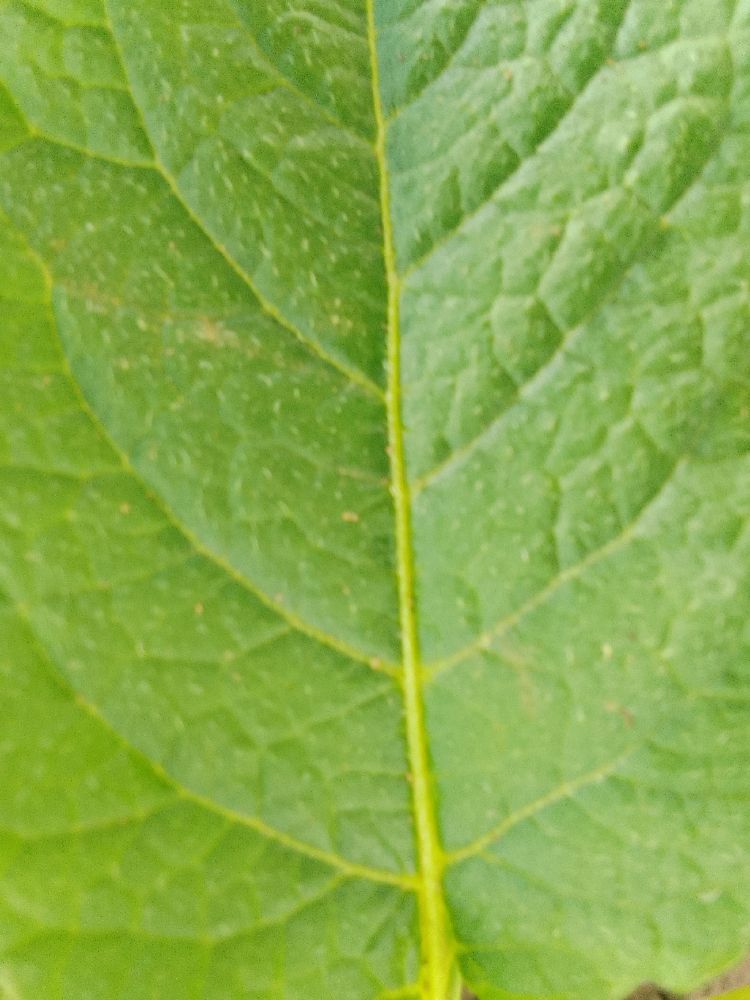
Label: Healthy